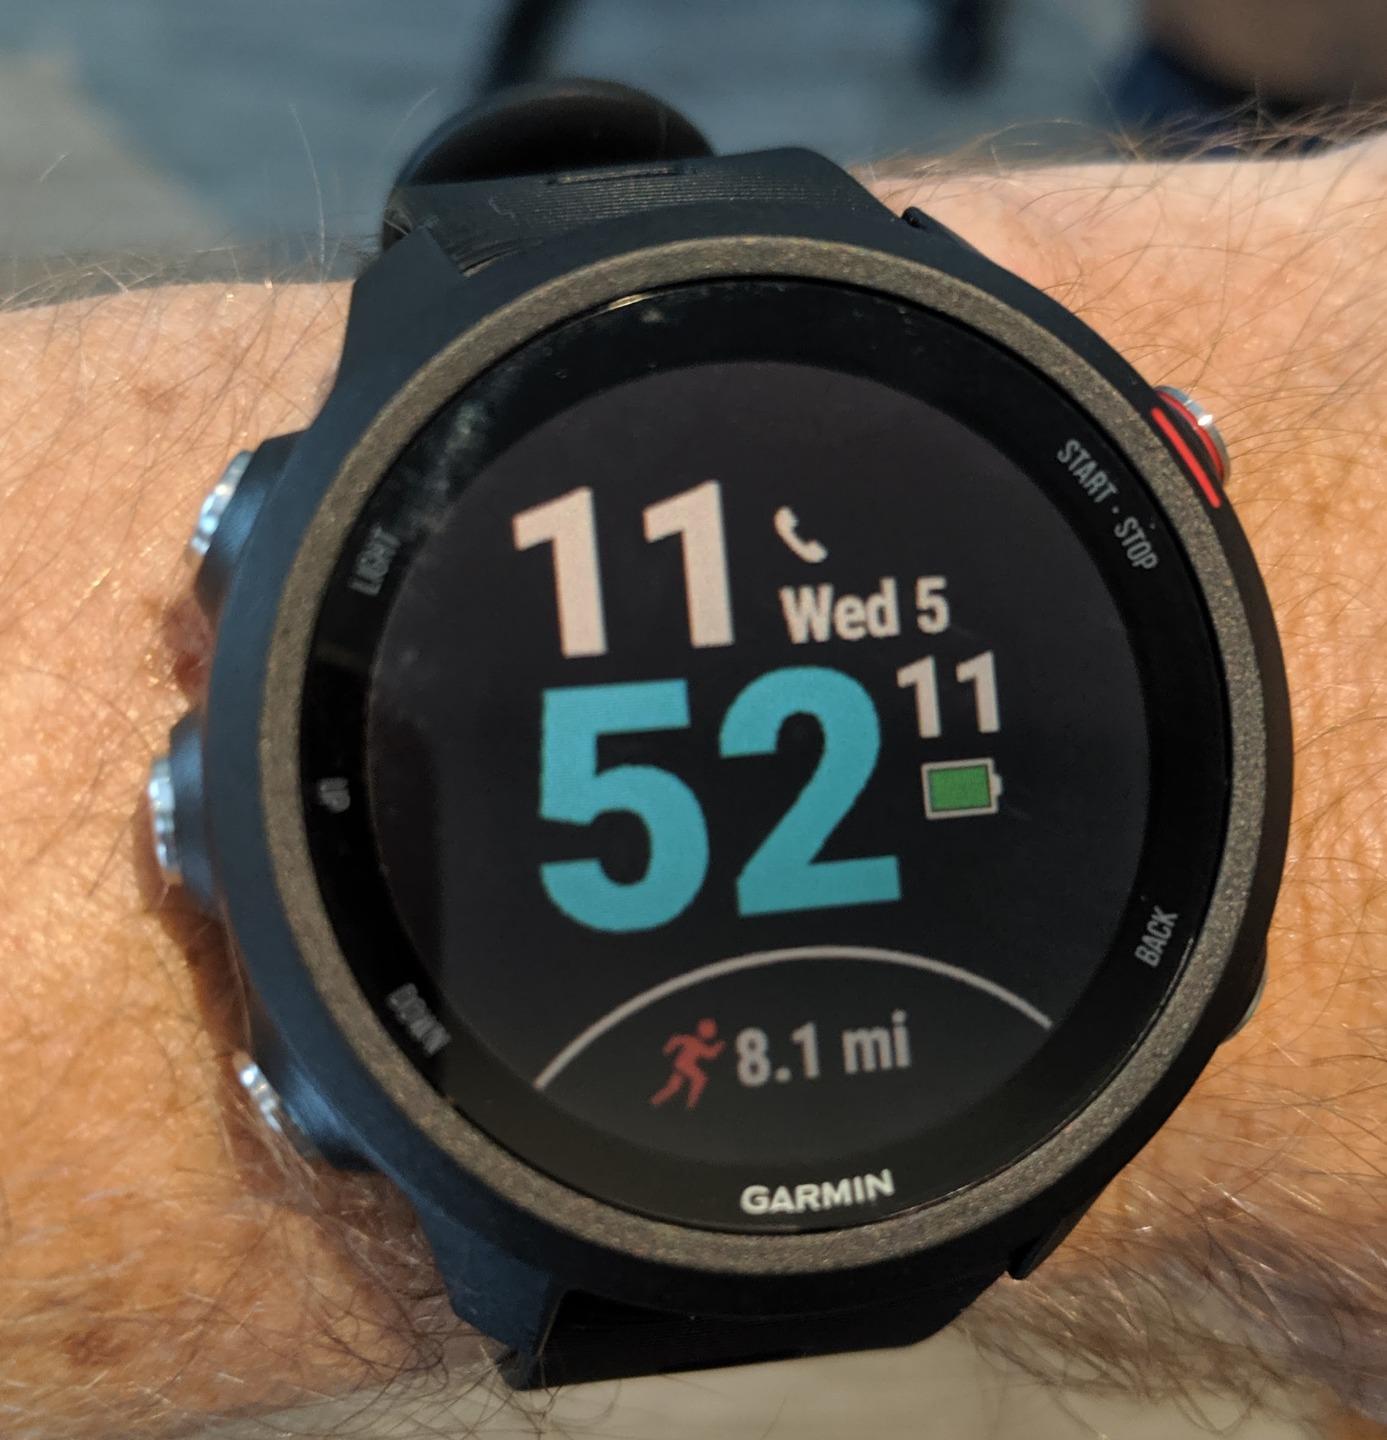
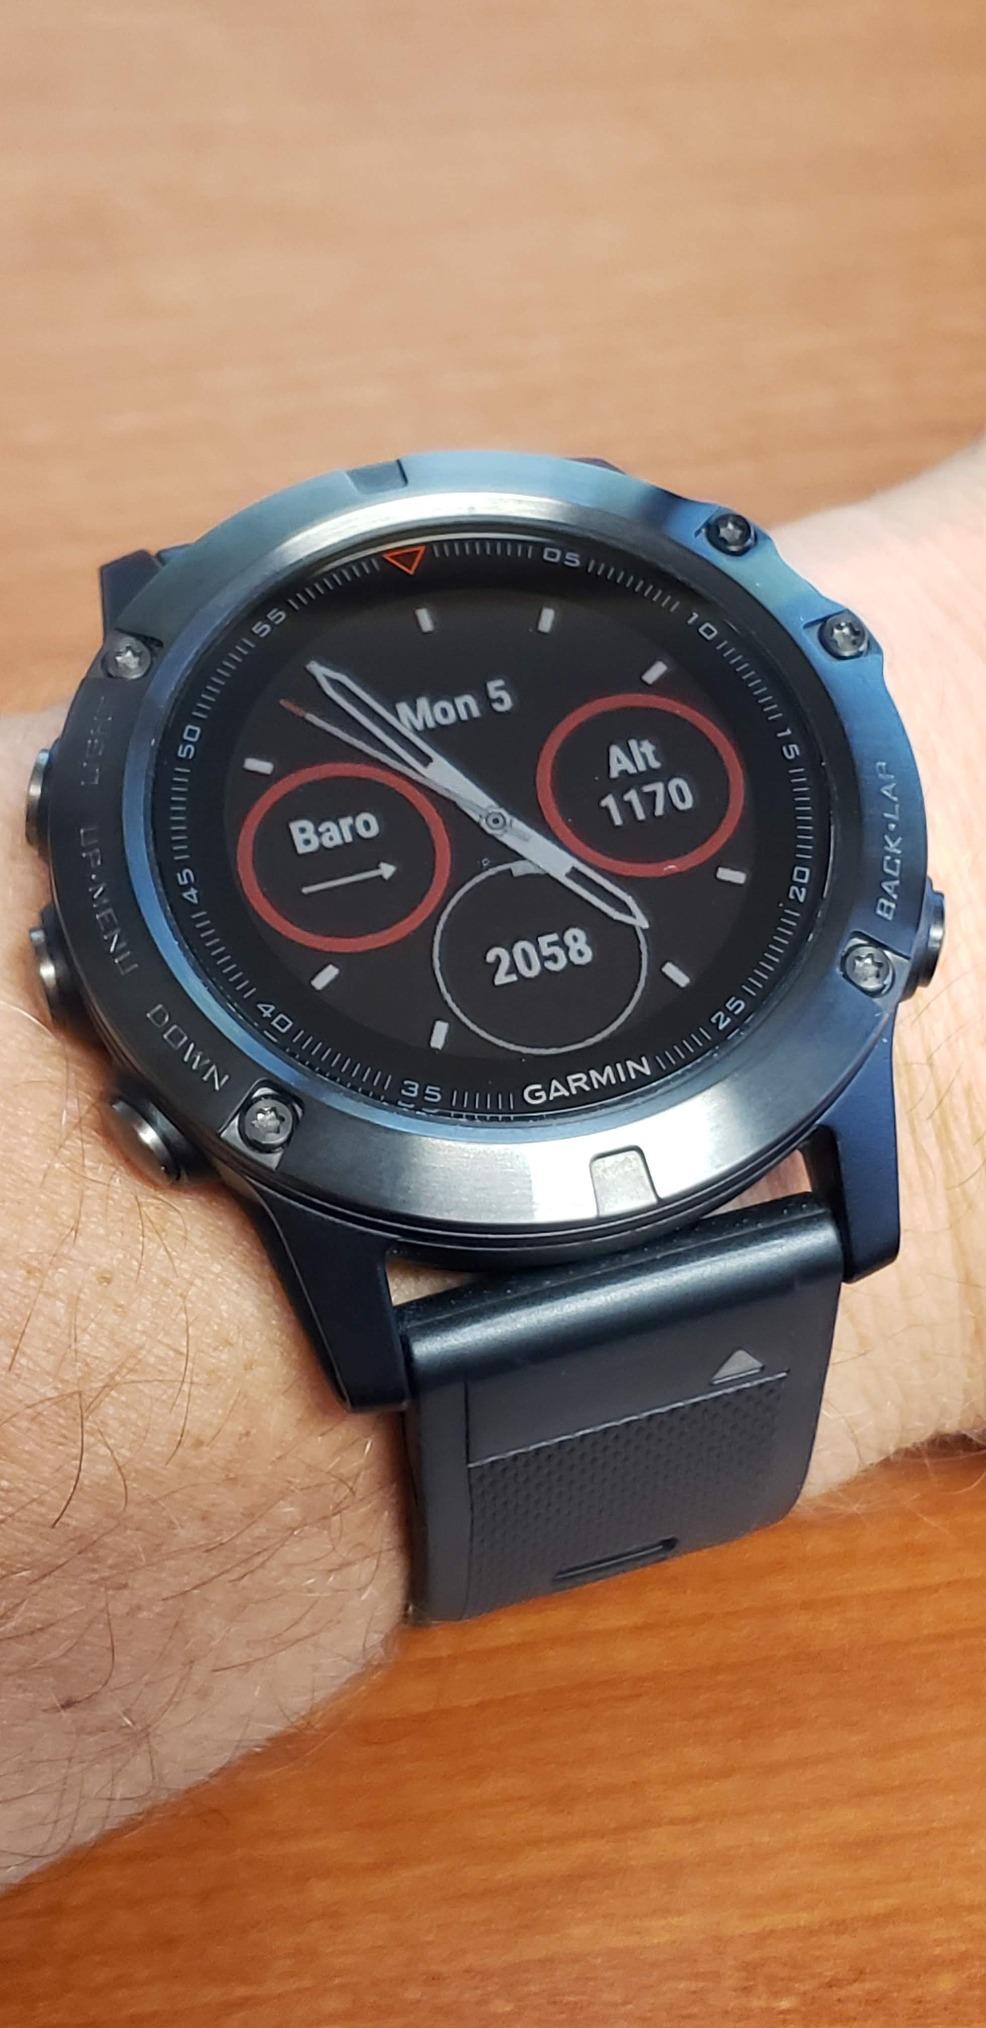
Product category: smartwatch
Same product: no